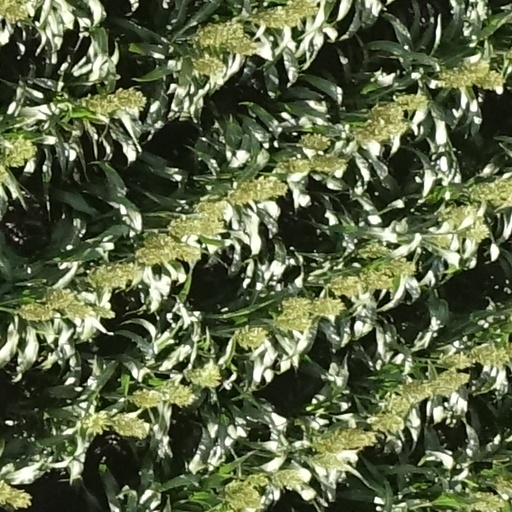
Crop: sorghum